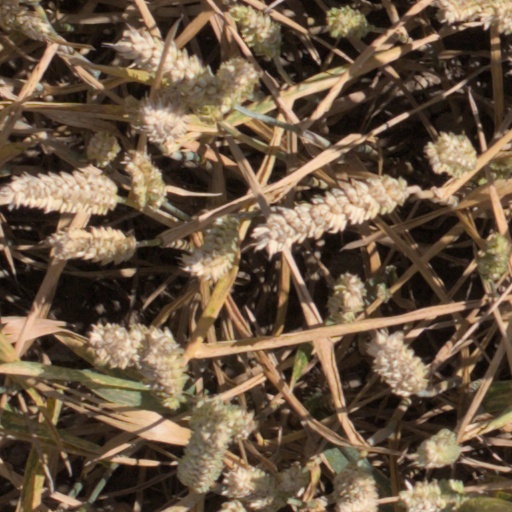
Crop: wheat